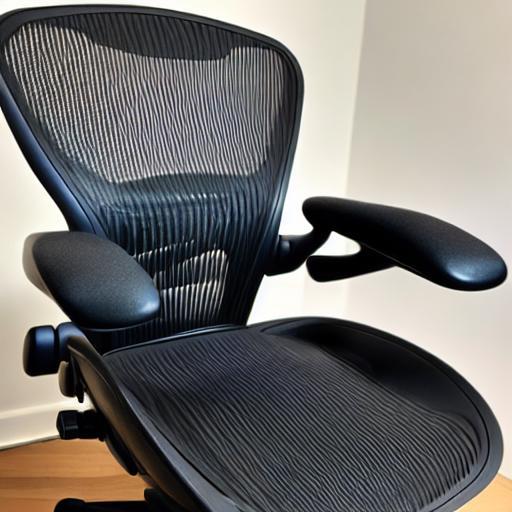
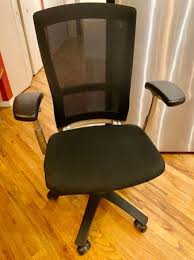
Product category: items_chair
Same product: no